Foreign aid to Timor-Leste

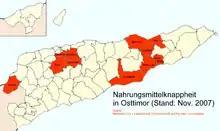
Subdistricts suffering from hunger in November 2007.

Timor-Leste experienced extreme food shortages in November 2007. The UN asked for aid from a number of international organisations.